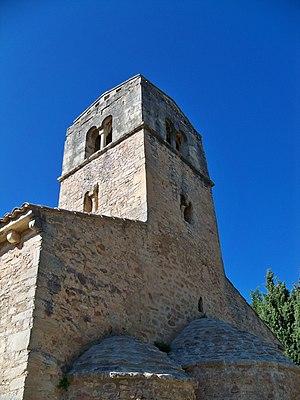
Chapelle de la Madeleine à Bédoin (84)